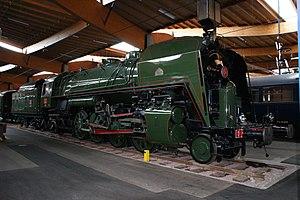
La Cité du Train - Patrimoine SNCF, à Mulhouse, est le plus grand musée ferroviaire d'Europe.